Richard Egan (actor)

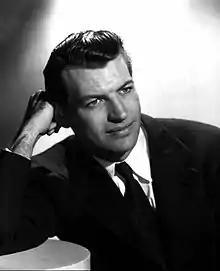
Egan in 1949

Richard Egan (July 29, 1921 – July 20, 1987) was an American actor. After beginning his career in 1949, he subsequently won a Golden Globe Award for his performances in the films "The Glory Brigade" (1953) and "The Kid from Left Field" (1953). He went on to star in many films such as "Underwater!" (1955), "Seven Cities of Gold" (1955), "The Revolt of Mamie Stover" (1956), "Love Me Tender" (1956), "Tension at Table Rock" (1956), "A Summer Place" (1959), "Esther and the King" (1960) and "The 300 Spartans" (1962).